Emilio Zocchi

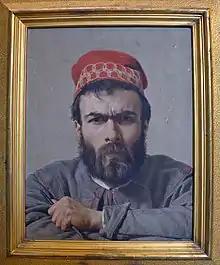
Emilio Zocchi, Portrait by Raffaello Sorbi

Emilio Zocchi (March 5, 1835 – January 10, 1913) was an Italian sculptor. He is best known for his busts, bas-reliefs and statuettes of classical and Renaissance individuals.